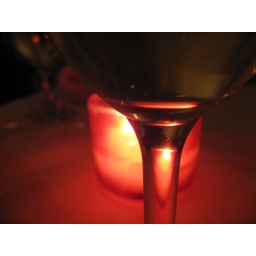
I was struck by how beautifully the red candle lit up my white wine and glass